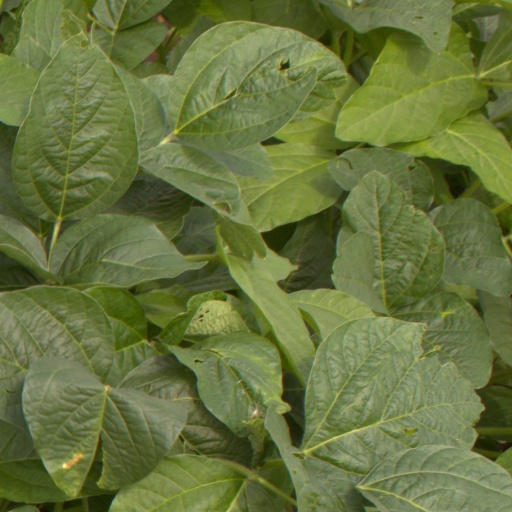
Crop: soybean